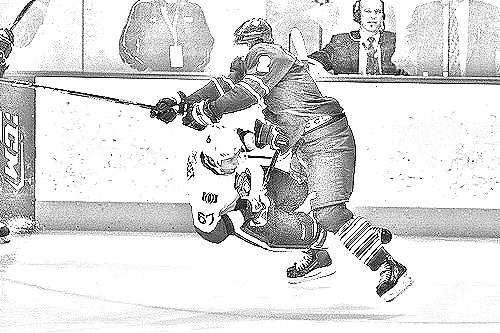
Portrait style: Sketch Portrait